Catherine M. Russell

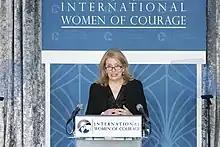
Russell delivers remarks at the 2021 International Women of Courage Awards virtual ceremony from the U.S. Department of State in Washington, D.C. on March 8, 2021.

On September 5, 2020, Russell was announced to be a member of the advisory council of the Biden-Harris Transition Team, which was planning the presidential transition of Joe Biden. On November 20, 2020, it was announced that Russell would serve as the director of the White House Presidential Personnel Office when Biden assumed office.